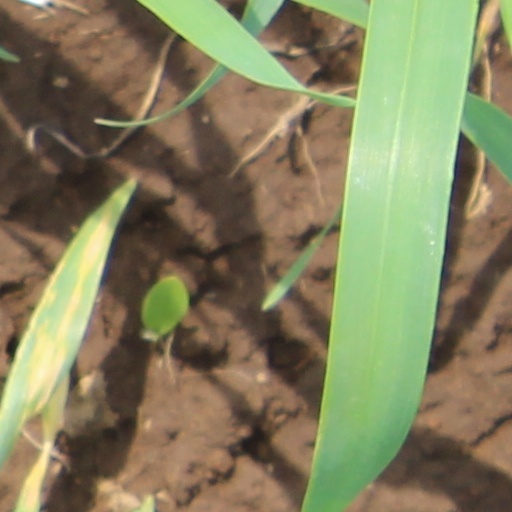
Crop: wheat